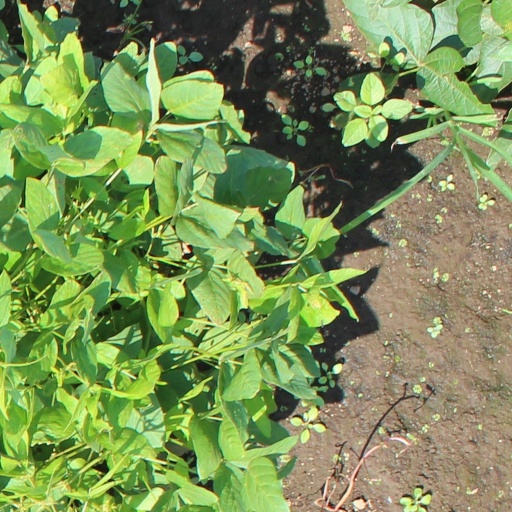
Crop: soybean